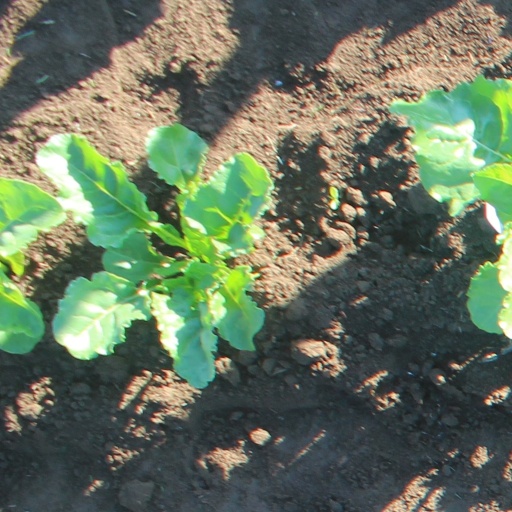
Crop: sugar beet